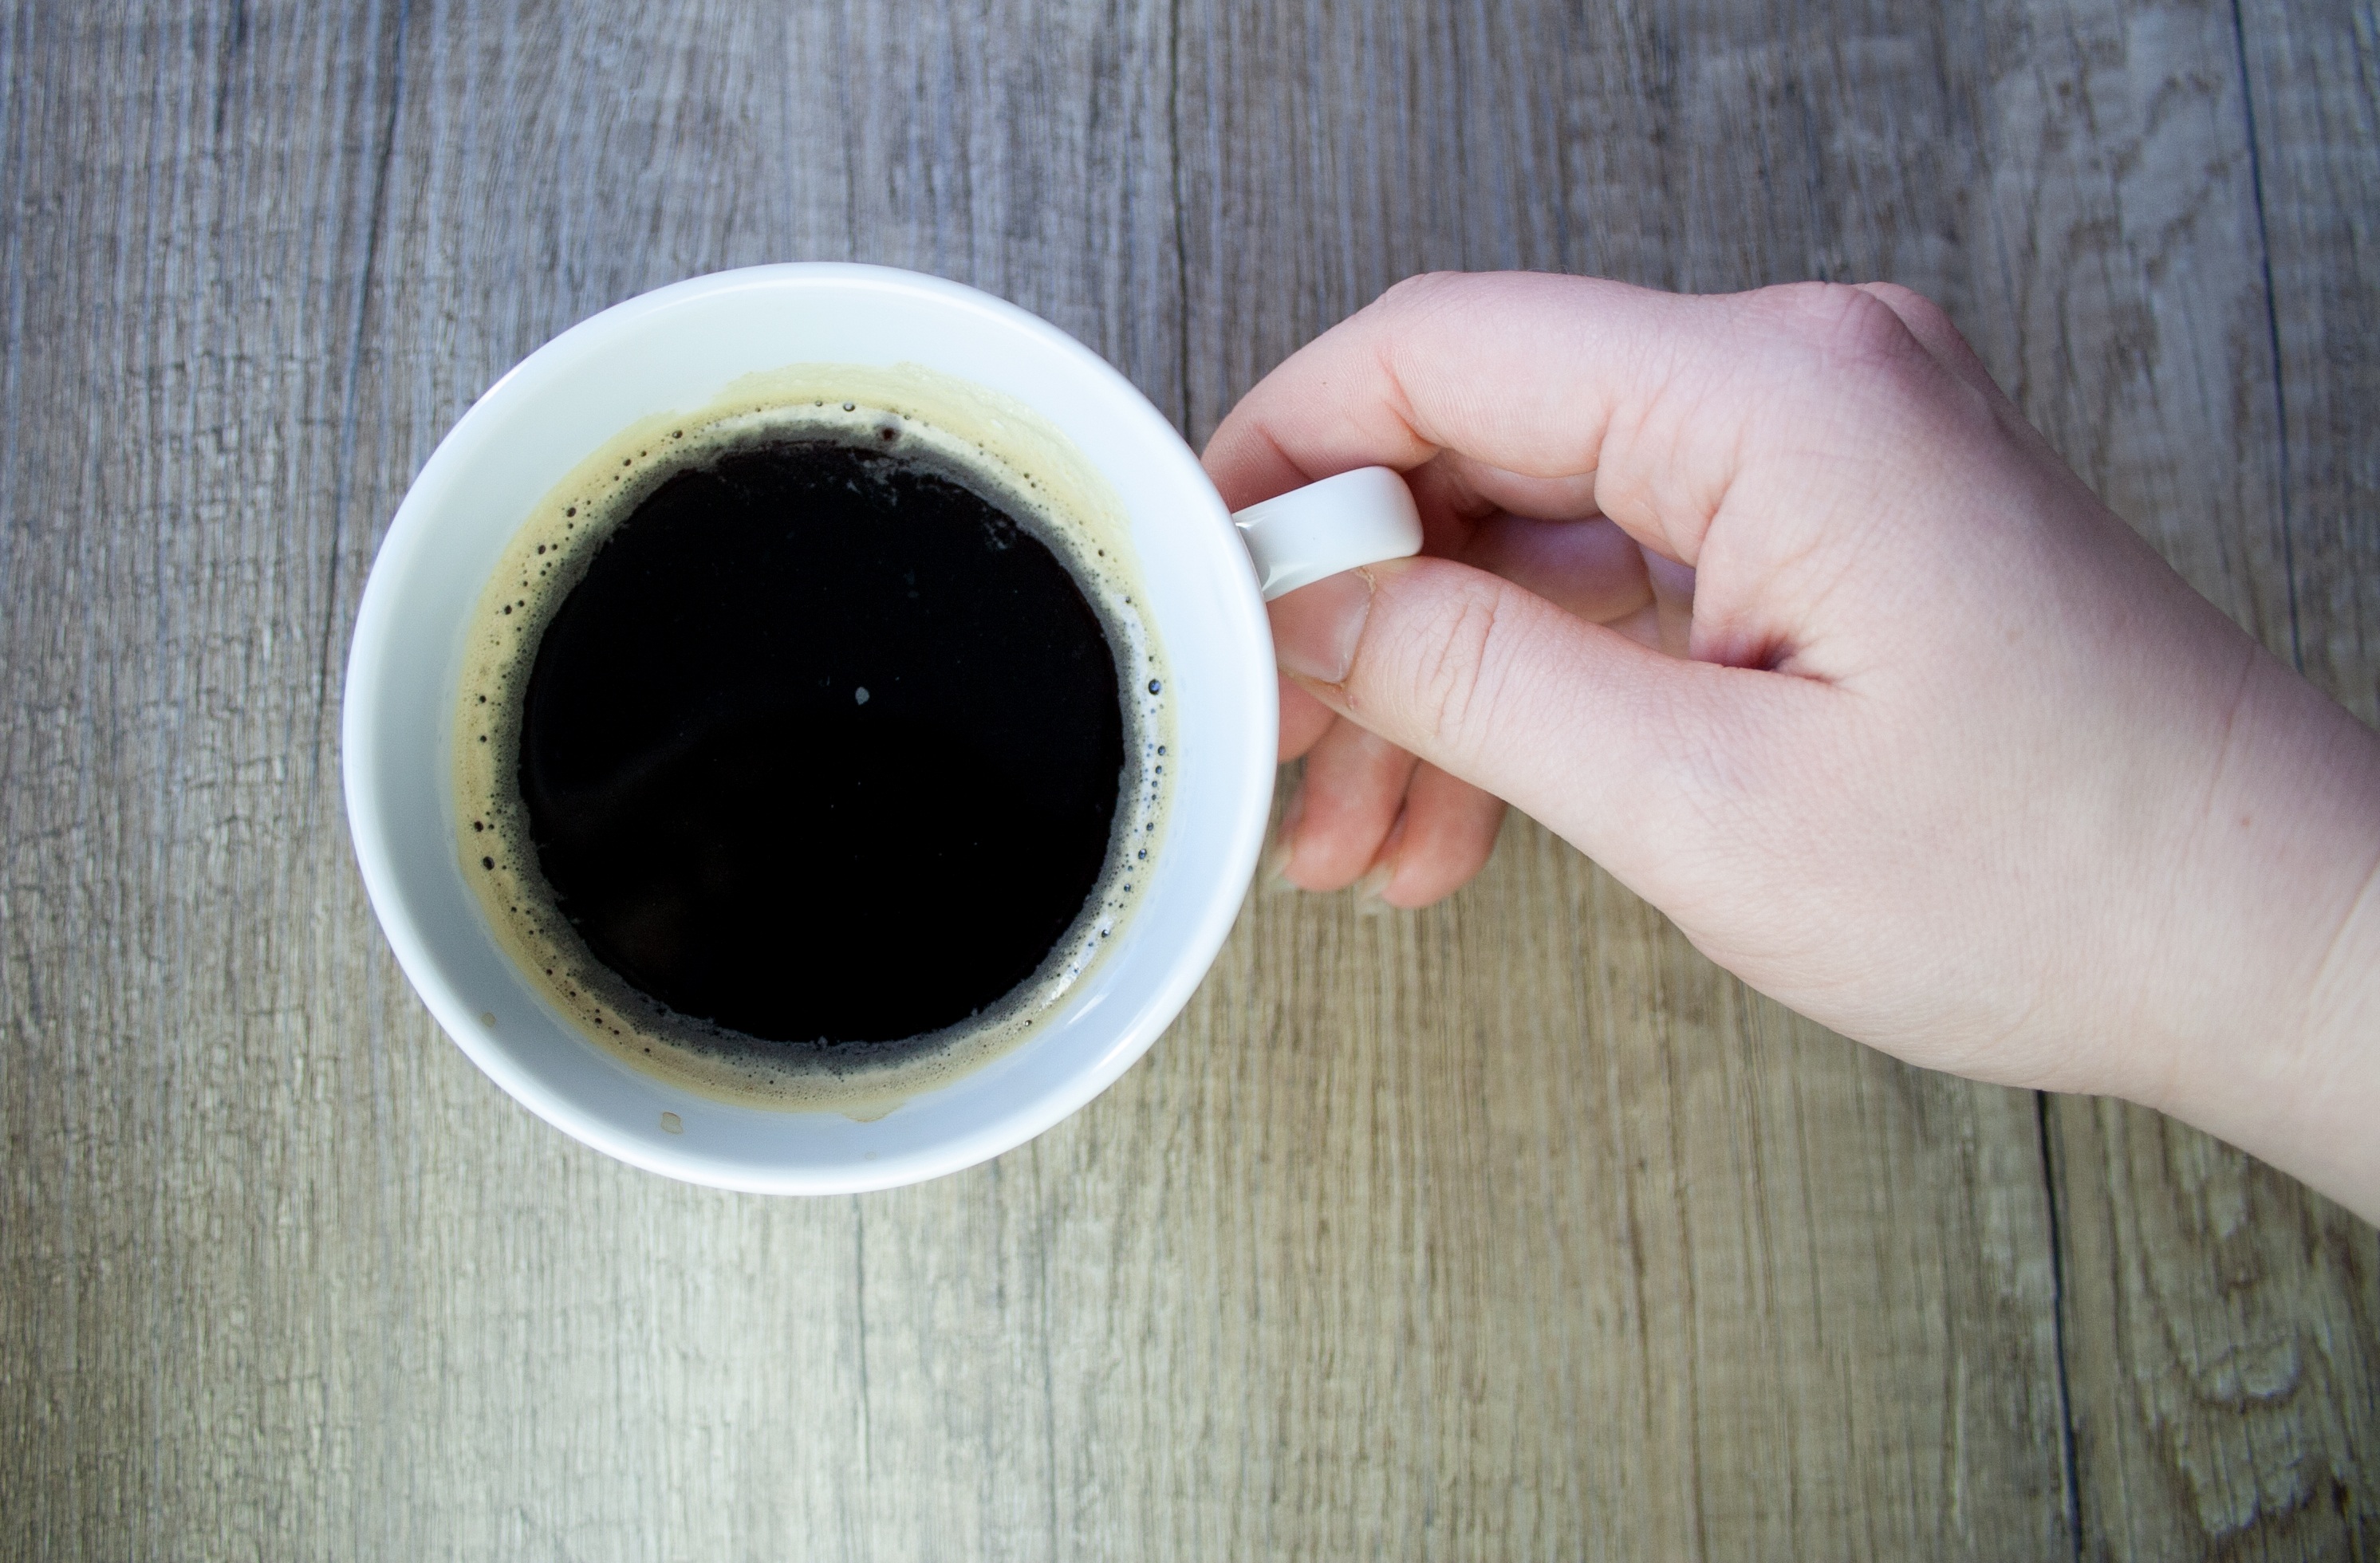
hand, cafe, coffee, white, aroma, bean, cup, food, ceramic, brown, drink, blue, coffee cup, caffeine, nutrition, hot, keep, beans, frisch, beverages, coffee beans, stimulant, coffee drink